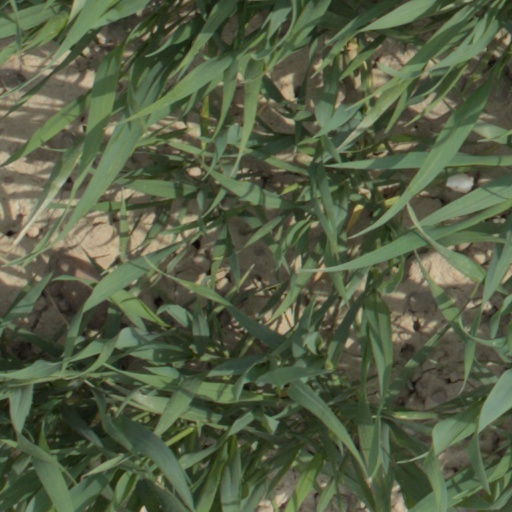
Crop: wheat